List of Winnipeg Jets draft picks

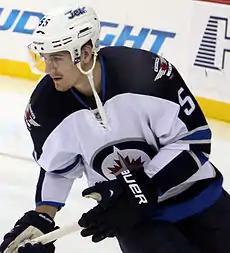
Mark Scheifele was the Jets first ever draft pick taken 7th overall in 2011.

"Statistics are complete as of the 2024–25 NHL season and show each player's career regular season totals in the NHL. Wins, losses, overtime losses, goals against average and save percentage apply to goaltenders and are used only for players at that position."